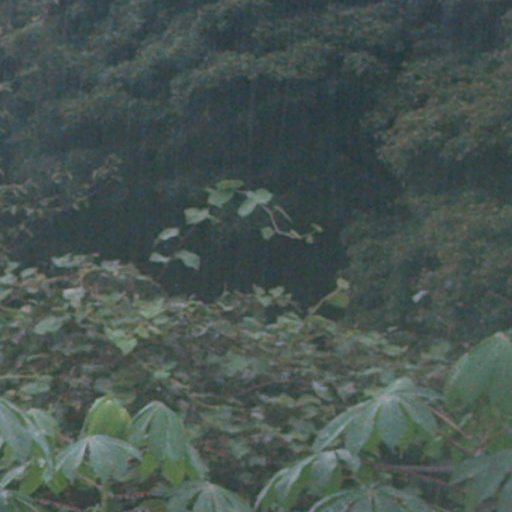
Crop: cassava